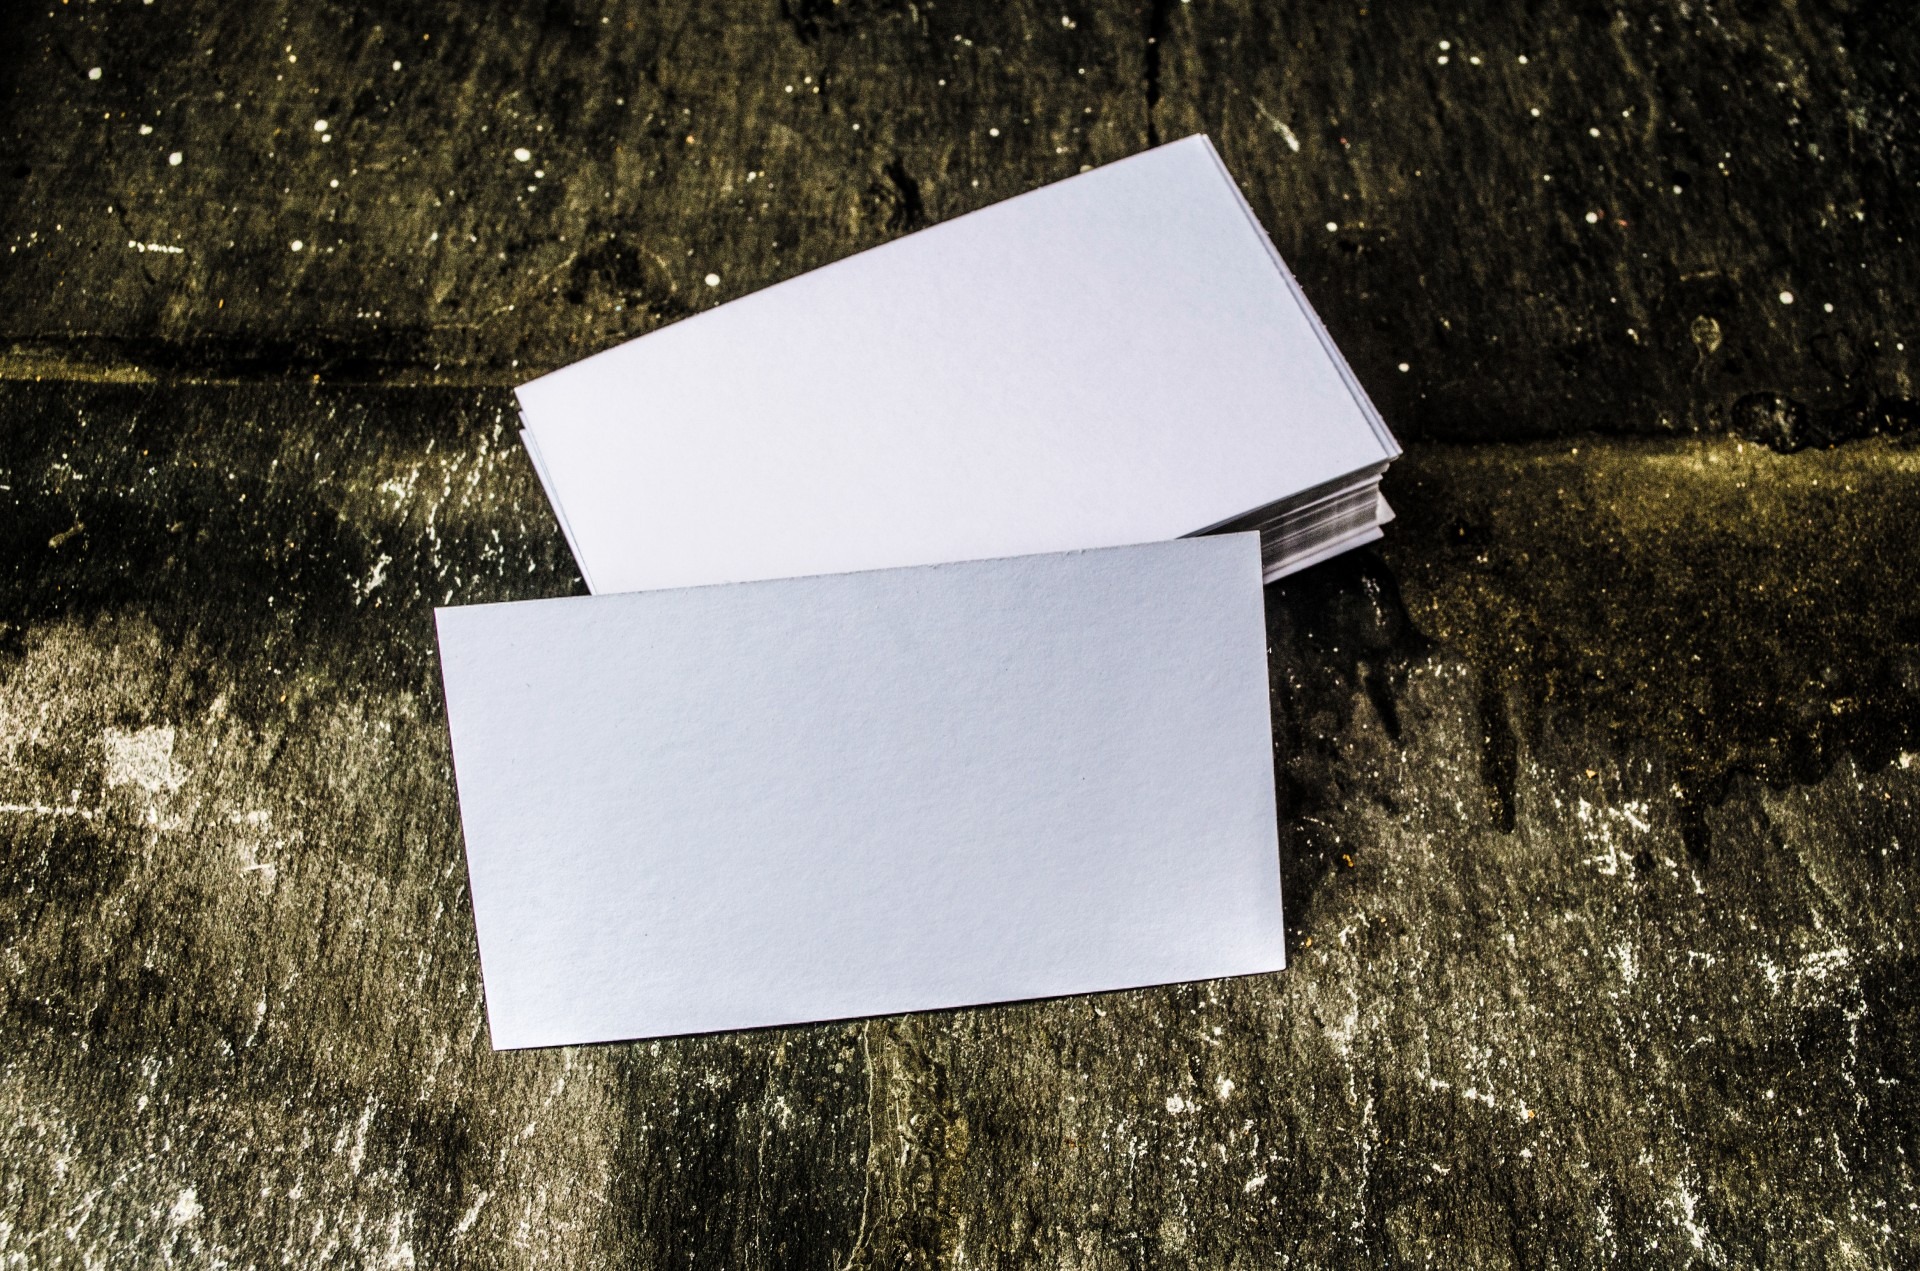
hand, wing, light, wood, white, house, wall, sign, green, space, giving, communication, empty, business, lighting, card, design, fingers, advertisement, message, tag, contemporary, shape, greeting, businessman, marketing, copy, sales, template